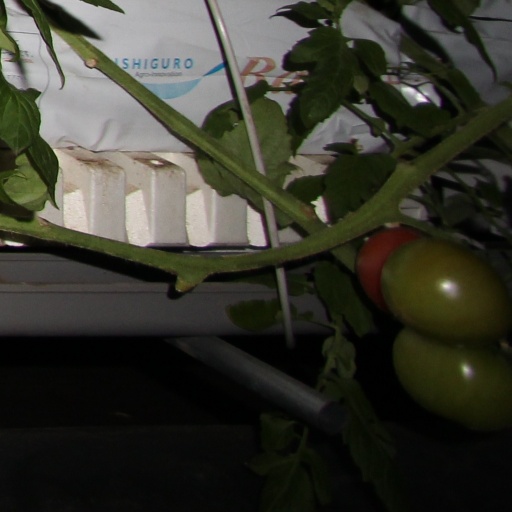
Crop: tomato